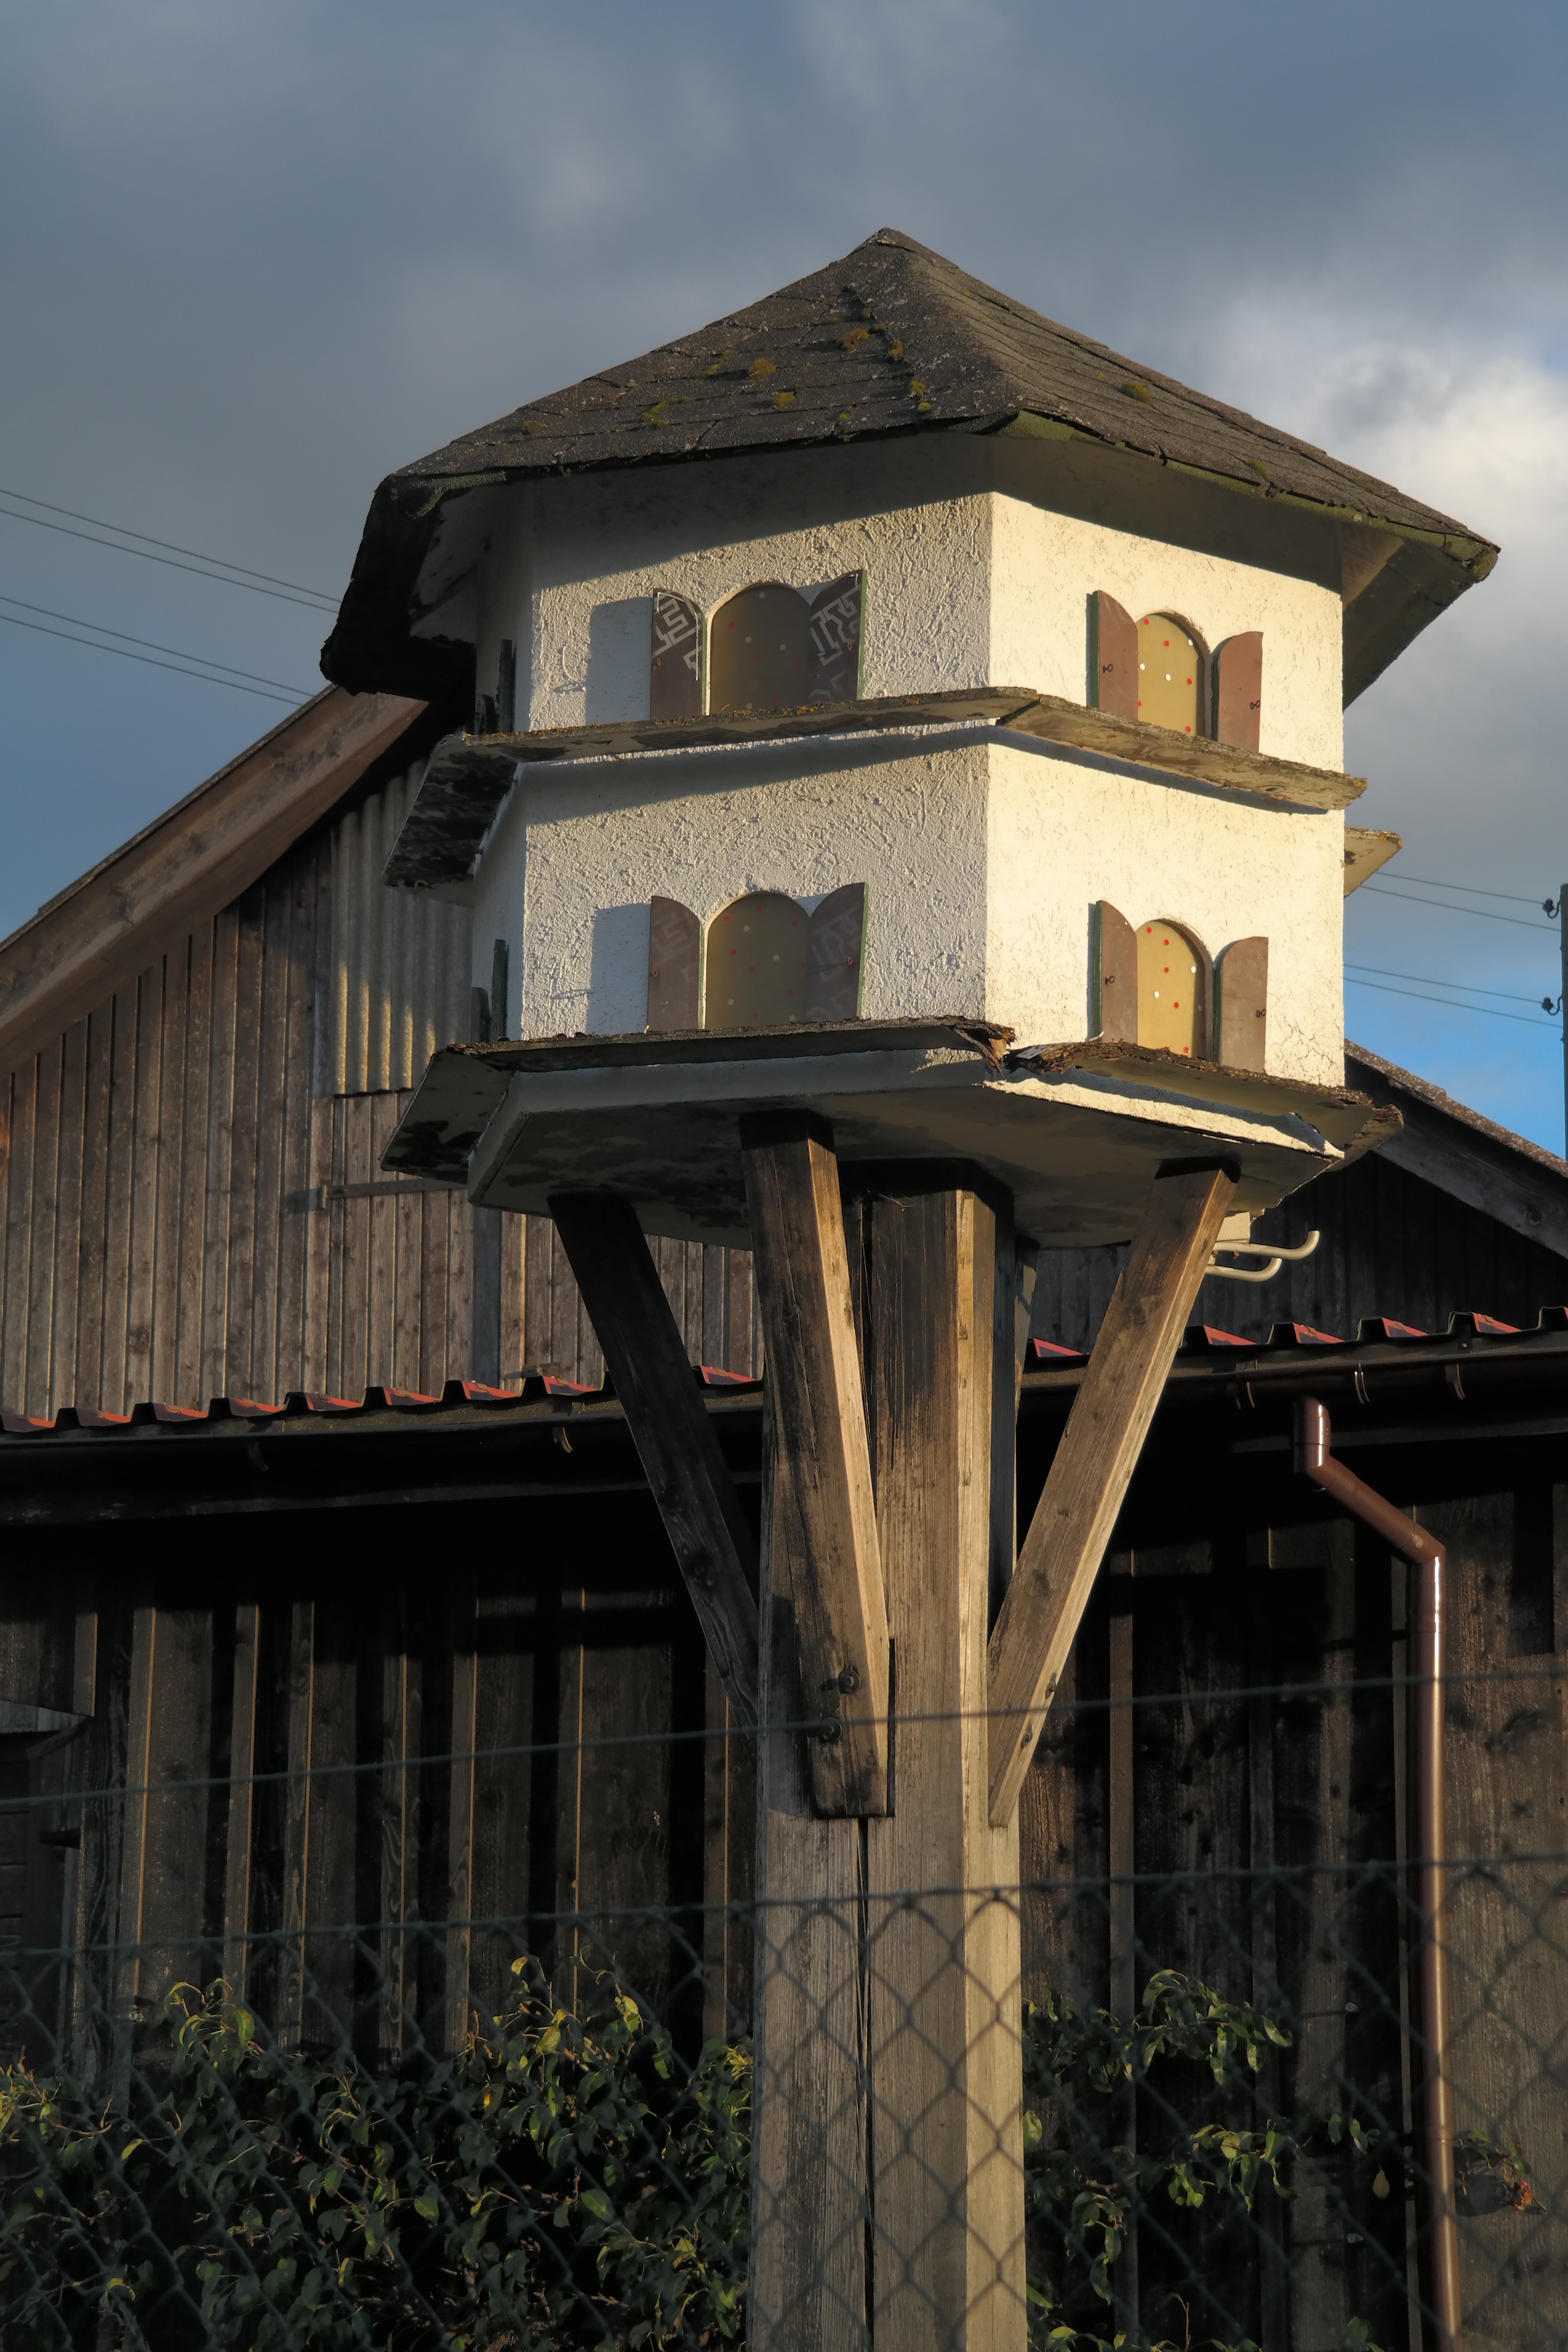
open, architecture, wood, house, window, roof, building, home, cottage, facade, close, closed, to, input, aviary, capping, output, pigeon house, outdoor structure, air hole, bird keeping, pigeon breeding, case board